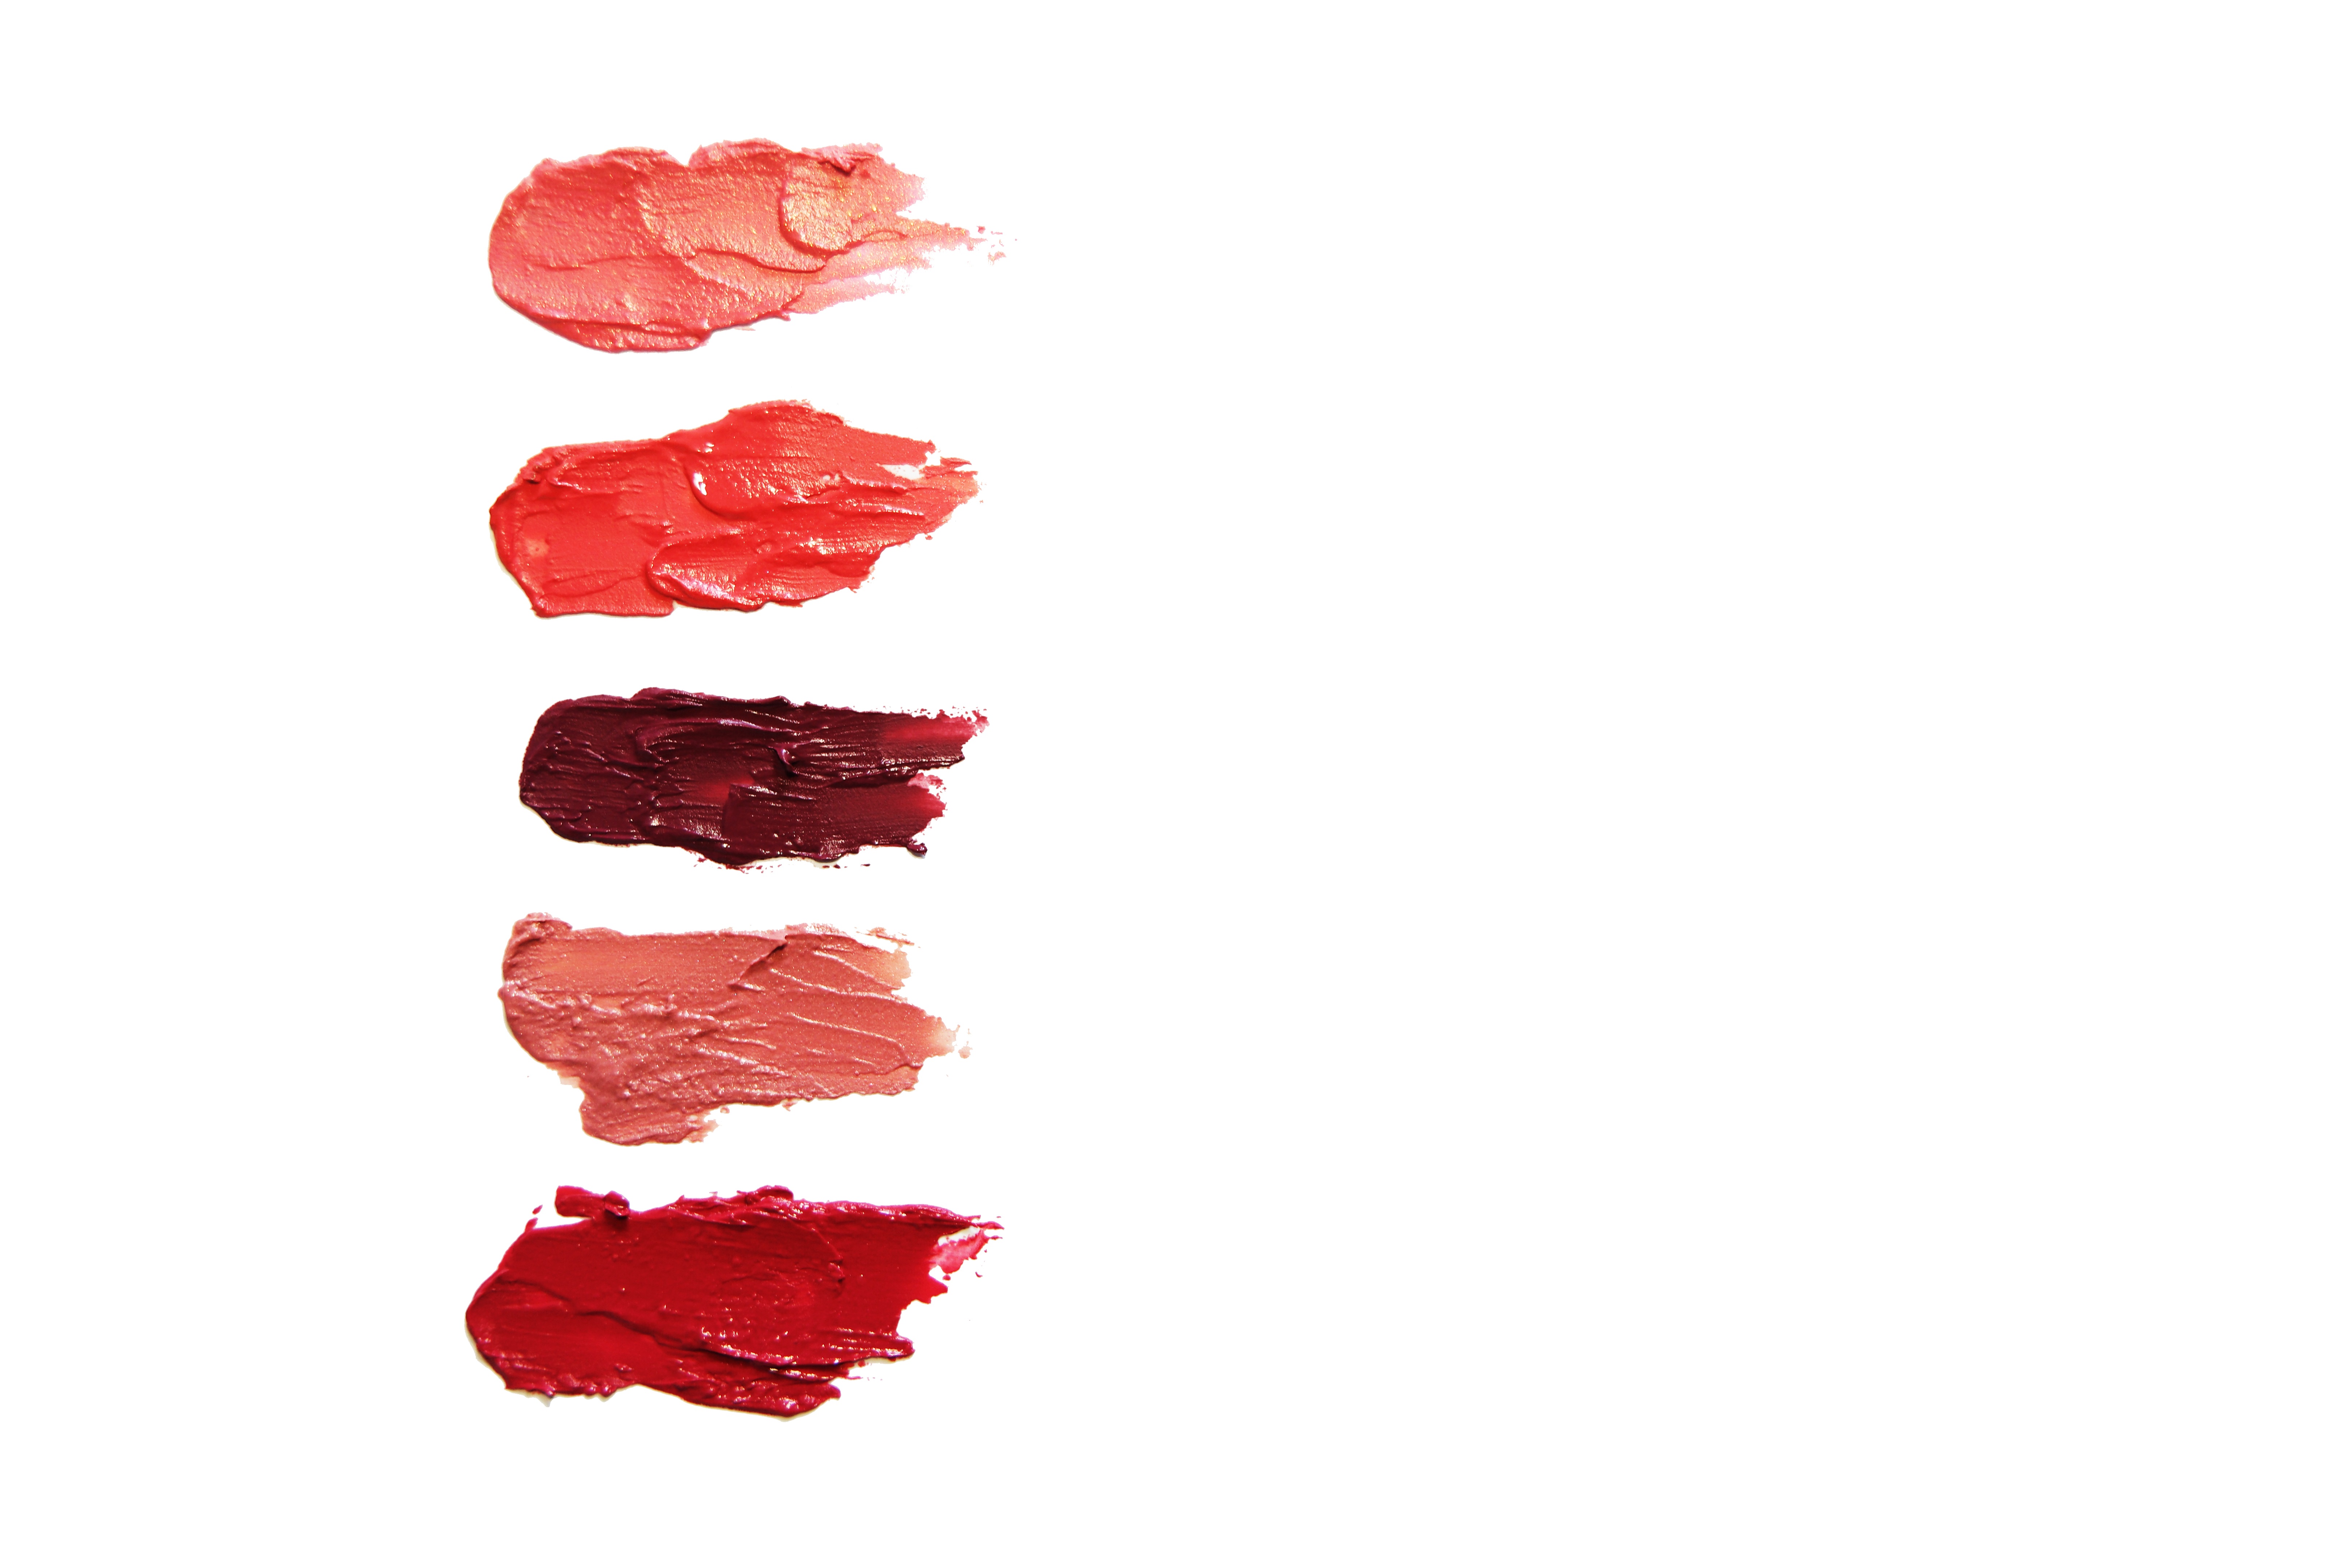
hand, flower, purple, petal, red, pink, lip, makeup, human body, product, lips, organ, magenta, lipstick, cosmetics, lip gloss, makeover